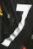
Number: 7